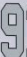
Number: 9